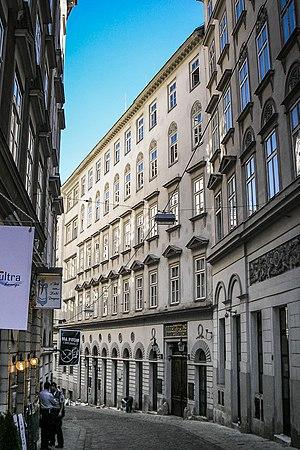
Le Stadttempel est la synagogue principale de Vienne. Il se trouve au 4 Seitenstettengasse dans le premier arrondissement viennois, l'Innere Stadt, d'où le nom qu'on lui donne parfois de "Seitenstettentempel". Avant 1938, il était en effet courant, en raison de leur grand nombre, de donner aux synagogues de Vienne le nom de la rue dans laquelle elles se trouvaient.